Liquid-crystal display

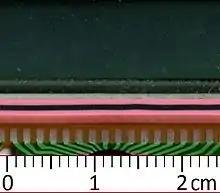
A pink elastomeric connector mating an LCD panel to circuit board traces, shown next to a centimeter-scale ruler. The conductive and insulating layers in the black stripe are very small.

LCDs do not produce light on their own, so they require external light to produce a visible image. In a transmissive type of LCD, the light source is provided at the back of the glass stack and is called a backlight. Active-matrix LCDs are almost always backlit. Passive LCDs may be backlit but many are reflective as they use a reflective surface or film at the back of the glass stack to utilize ambient light. Transflective LCDs combine the features of a backlit transmissive display and a reflective display.